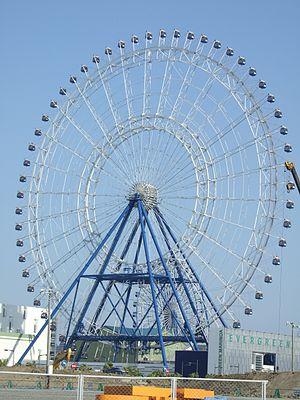
Fukuoka est le chef-lieu de la préfecture de Fukuoka à la pointe nord de l'île de Kyūshū au Japon. Elle était à l'origine composée de deux villes séparées : Fukuoka, la ville seigneuriale, organisée autour d'un château construit par le clan Kuroda, à l'ouest du fleuve Naka, et Hakata, la ville populaire orientale. Les deux villes ont fusionné en 1889 en prenant le nom de « Fukuoka ».
La Sky Dream Fukuoka était une grande roue emblématique située à Fukuoka au Japon, active de 2001 à septembre 2009.